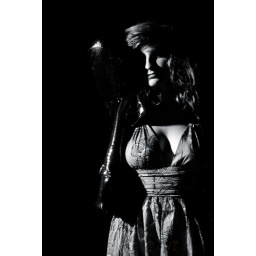
Beauty in black and white